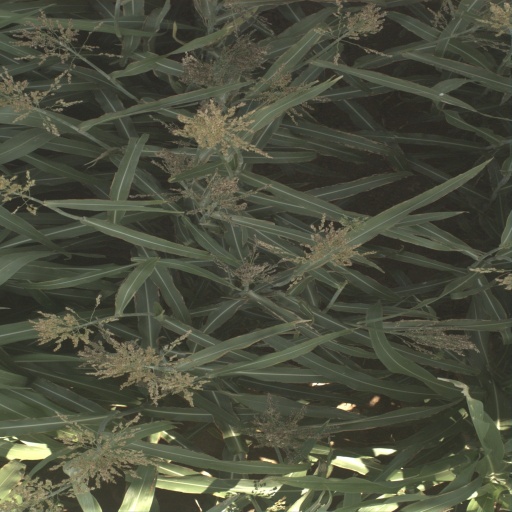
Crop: sorghum